Nichols algebra

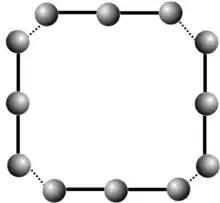
generalized Dynkin diagram for a pointed Hopf algebra linking four A3 copies

The classification roughly reduces a given hypothetical example to a Radford biproduct of the (coradical-) group and the (connected-) part, which contains the Nichols algebra, by taking the corresponding "graded object" (killing all linkings). With the knowledge from the classification of finite-dimensional Nichols algebras above, the authors prove no additional elements to appear in the connected part (generation in degree 1), and finally describe all possible liftings as "dotted lines" in generalized Dynkin diagrams.